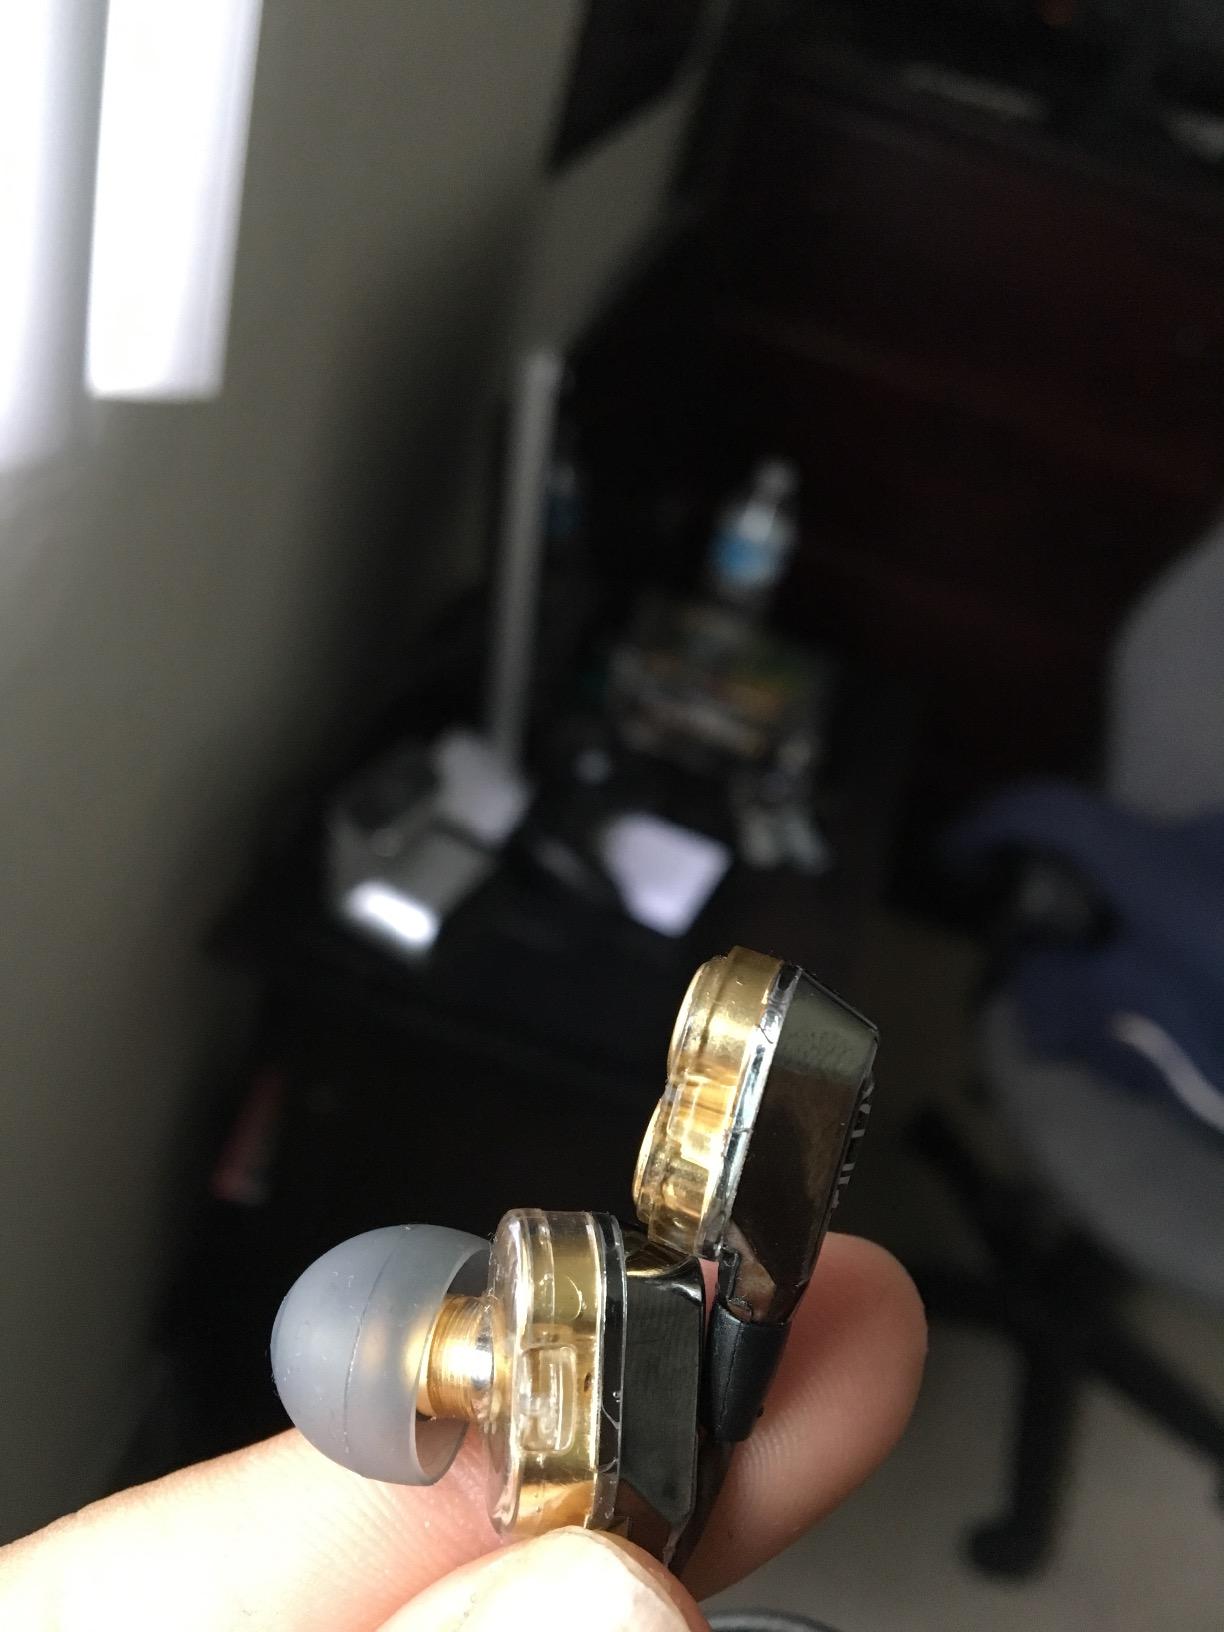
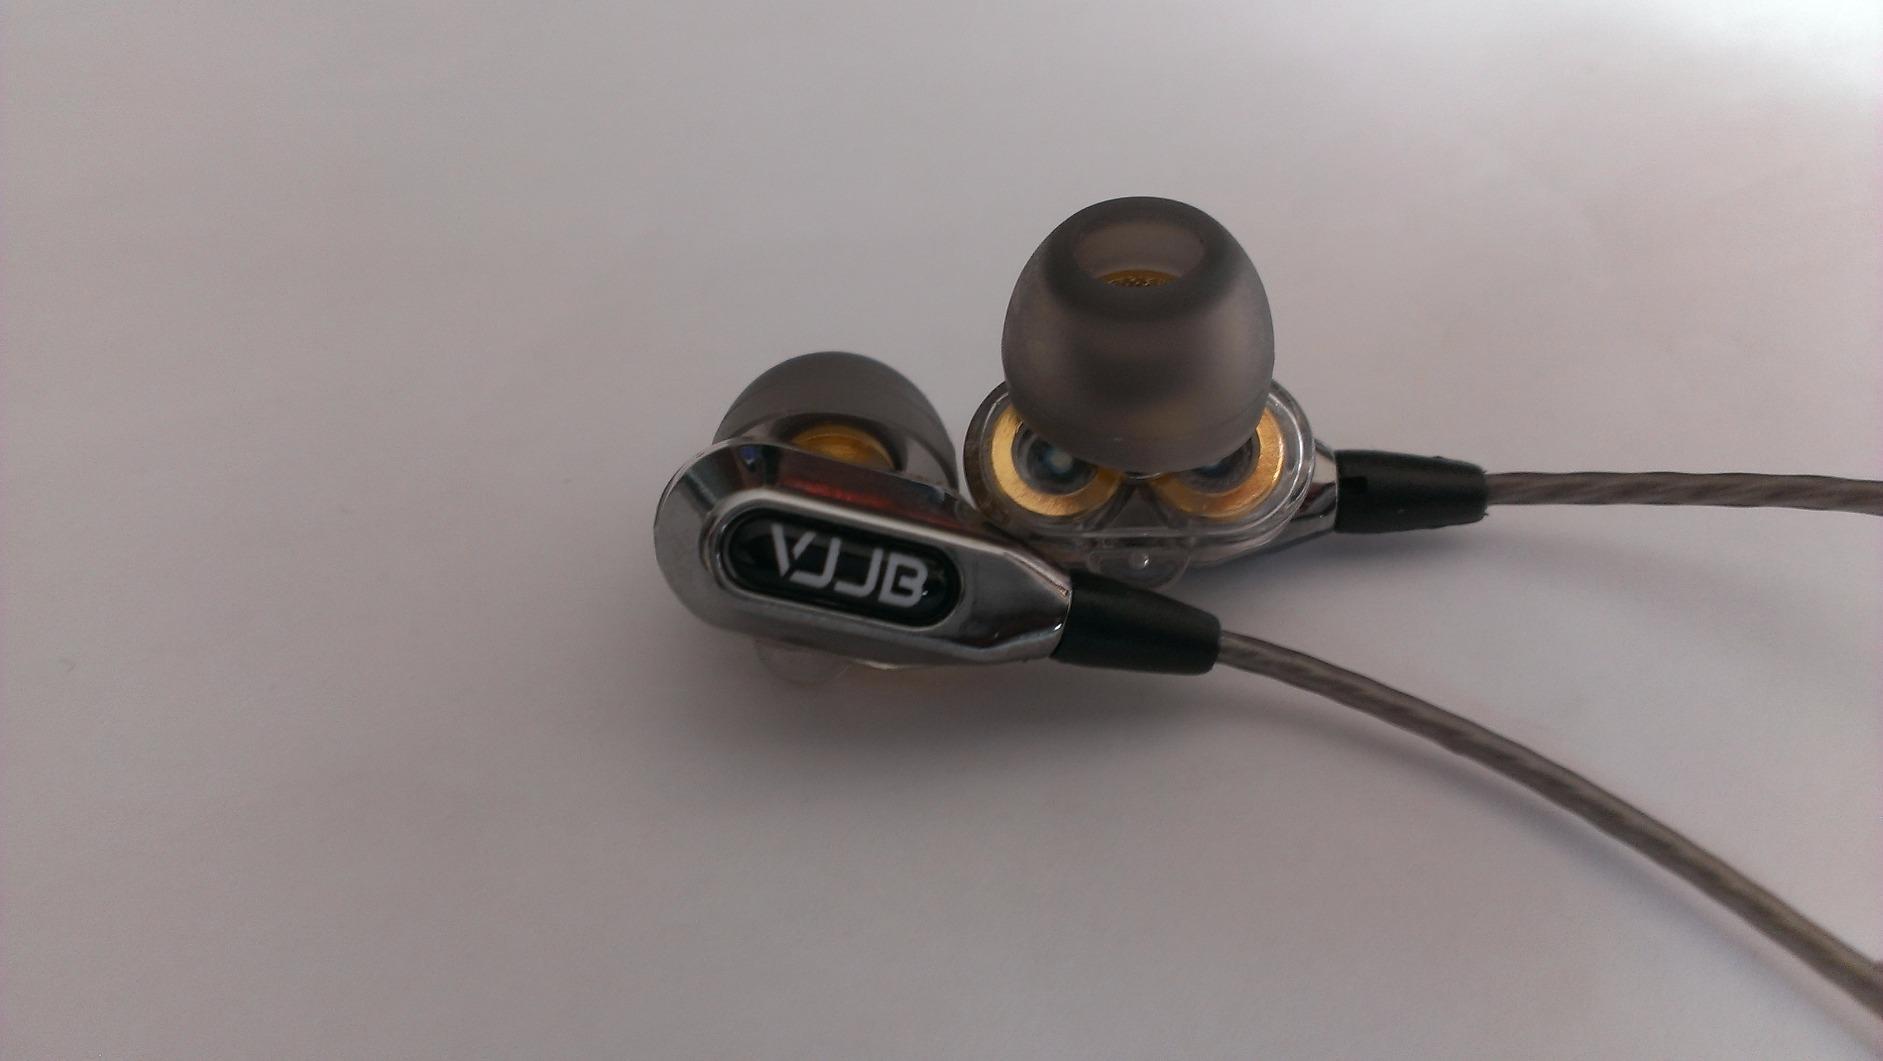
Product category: headphones
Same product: yes